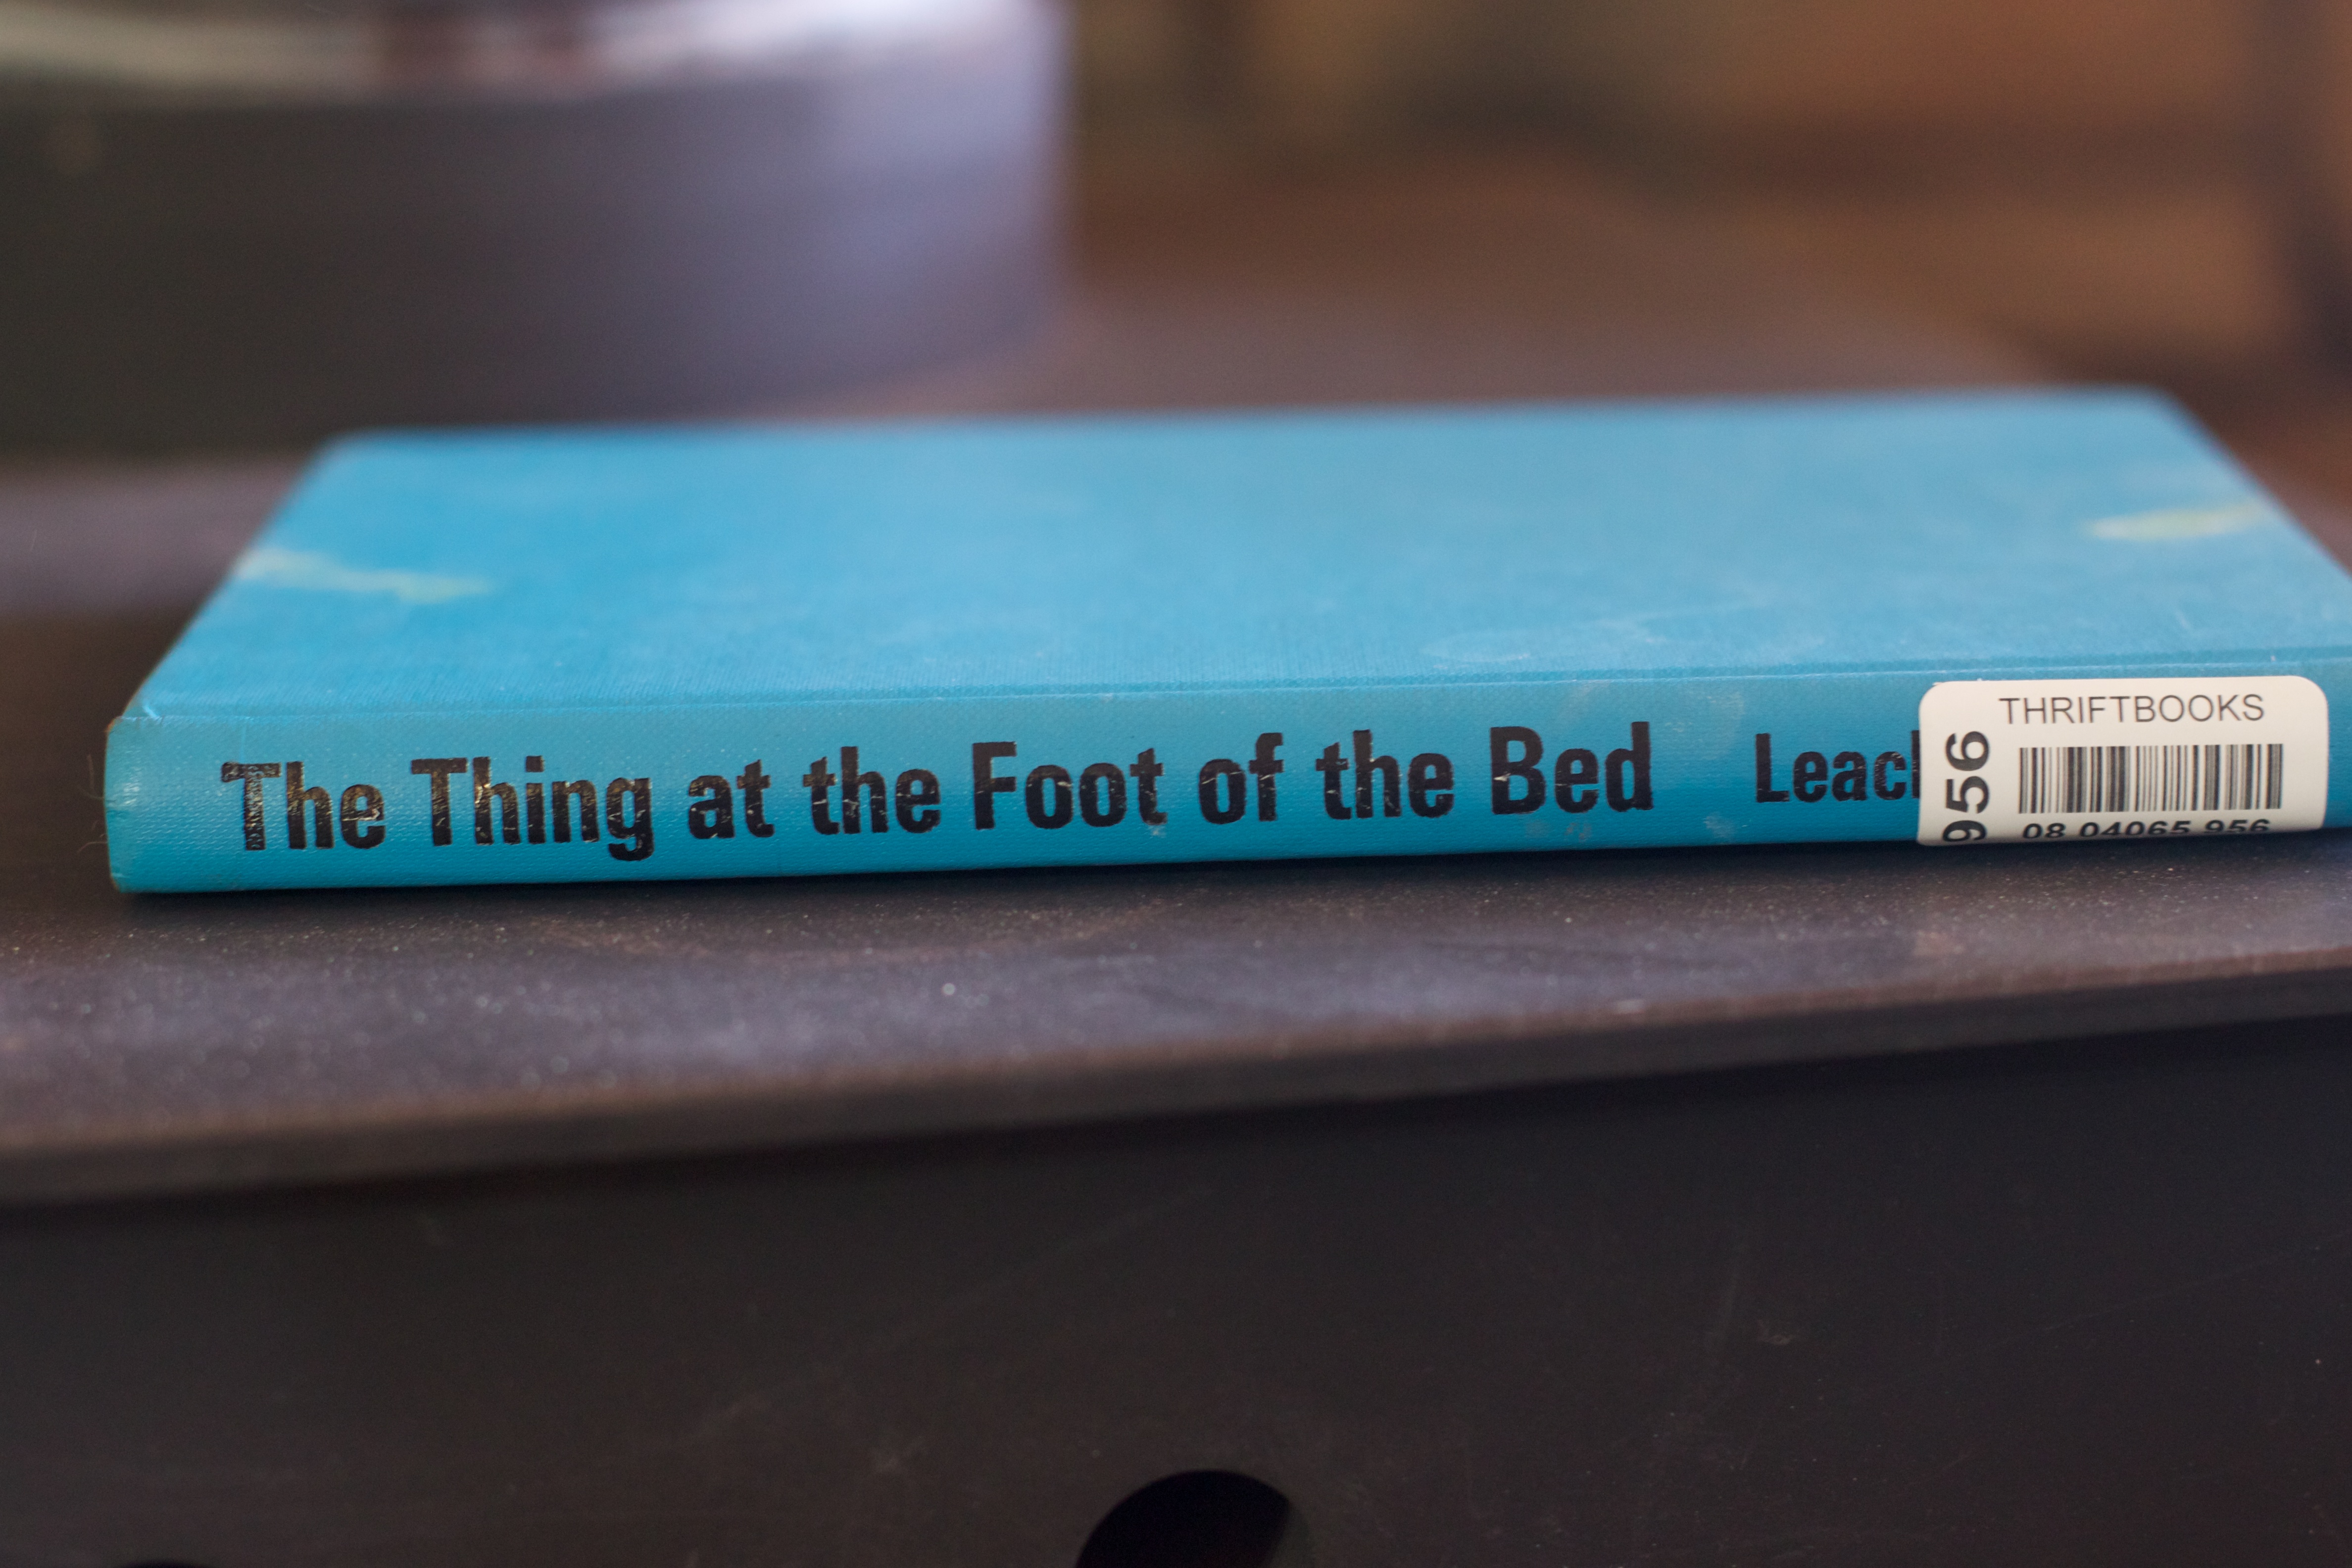
color, blue, eye, personal computer hardware